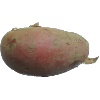
Label: red_potato